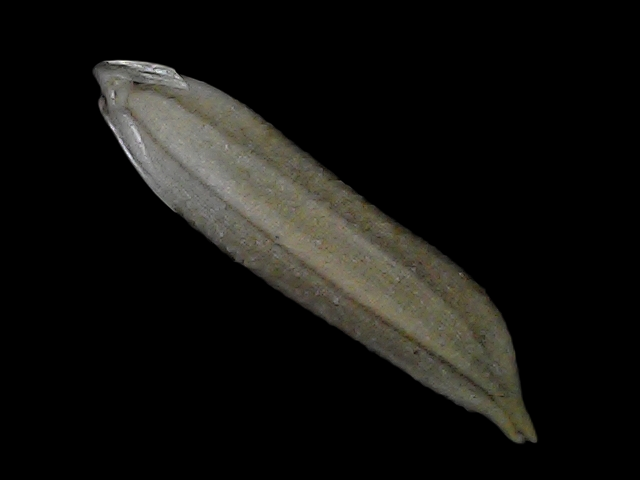
Rice variety: Bd57